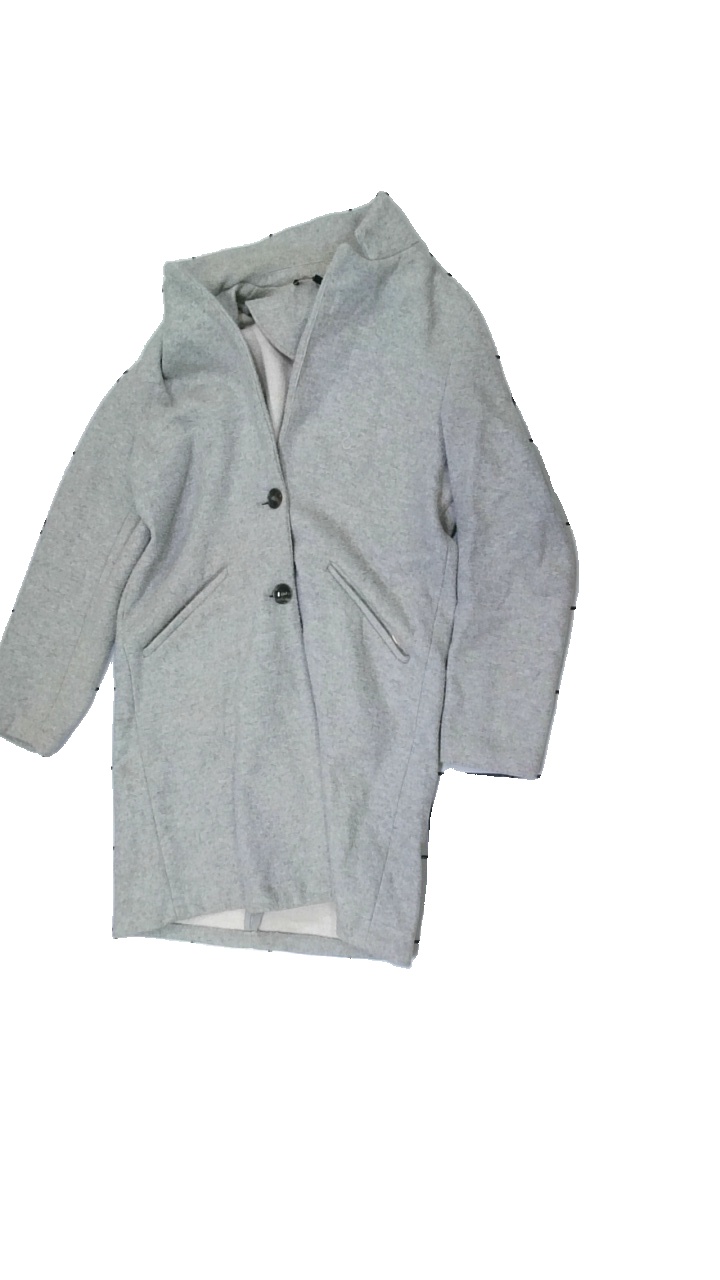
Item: Outerwear (Ladies)
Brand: Missing
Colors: Grey
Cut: Regular, Long
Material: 75% polyester, 25% acrylic
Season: All
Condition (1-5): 3
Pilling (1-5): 1
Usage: Export
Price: <50